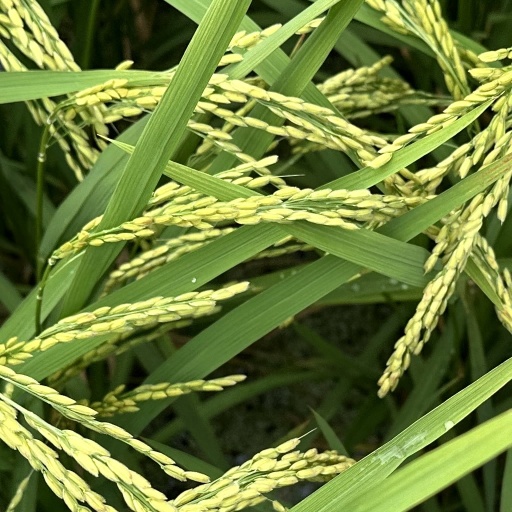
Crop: rice